History of professional baseball in Portland, Oregon

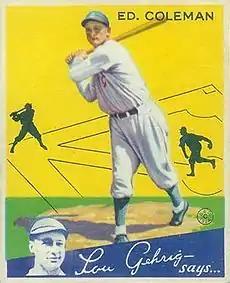
1934 baseball card for Ed Coleman, then a member of the Philadelphia Athletics

With the McCredies still at the helm, Portland was offered the opportunity to become an expansion franchise and re-entered the PCL in 1919. The team finished in seventh place, only ahead of last place Seattle who was also an expansion team that year. Portland finished in last place in 1920 and again in 1921. After the 1921 season, the McCredies sold the team to Walter Klepper who had been president of the Seattle team. Klepper brought in Jim Thorpe who played with the Beavers for the 1922 season, paying him an unheard of minor league salary of $1000 per month. It wasn't long, though, before Klepper was in the middle of a dispute with Baseball Commissioner Kenesaw Mountain Landis. Klepper had brought Seattle player-manager Bill Kenworthy down to manage the Beavers, but Seattle claimed Kenworthy was still under contract and that Klepper had tampered in the matter. Landis suspended Klepper until January 1, 1925, and declared Kenworthy ineligible to play or manage Portland until the 1924 season. According to the book "The Portland Beavers" by Kip Carlson and Paul Andresen, "The feisty Klepper went to court and had the decision overturned, supposedly the only time that Landis ever had a ruling reversed." Kenworthy did manage the Beavers in 1924, replacing popular player-manager Jim Middleton. However, he was fired mid-season, as he was not able to generate support from the players. The 1924 season was also noteworthy in that Mickey Cochrane played on the team.